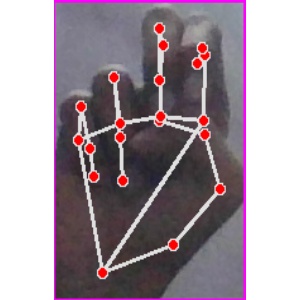
अक्षर: ह